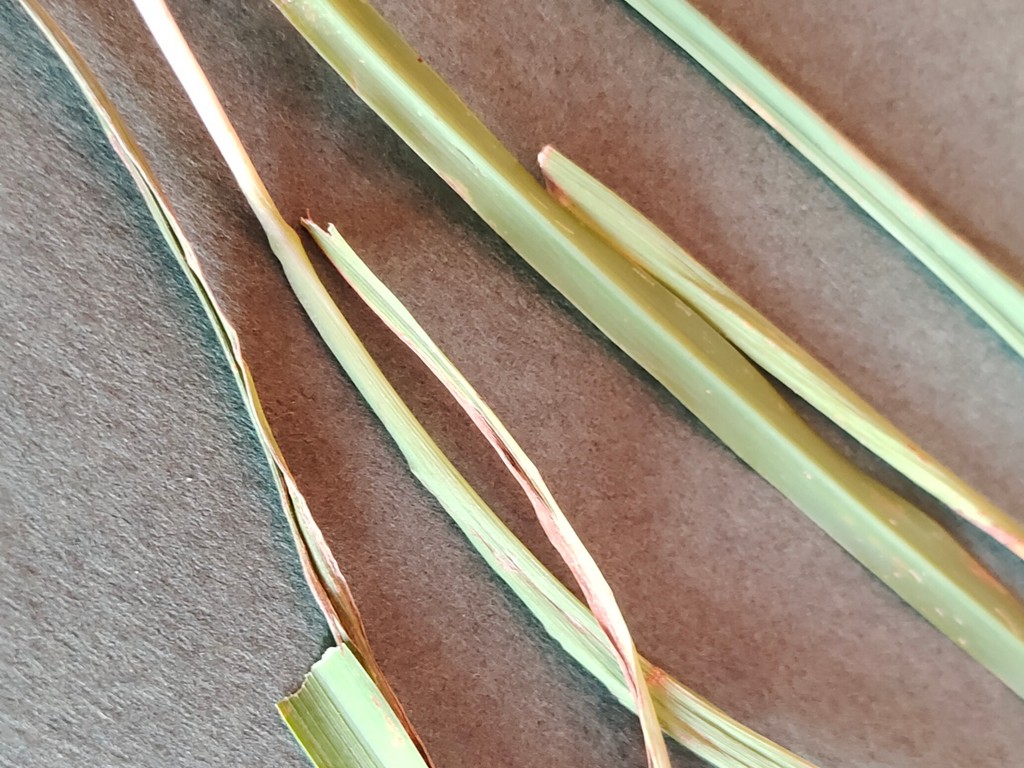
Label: Unhealthy